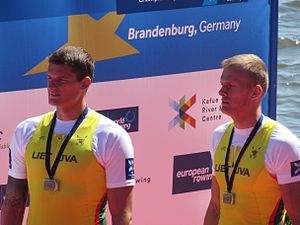
Saulius Ritter
Saulius Ritter (th.)
Saulius Ritter er en litauisk roer.